Campaigns of Nader Shah

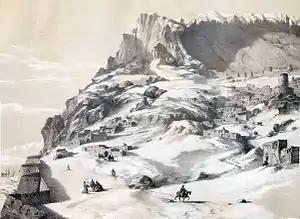
An artist's illustration of an Armenian-Iranian border town in the Caucasus

As a direct result of Tahmasp II's blunders in his ill-fated invasion of the Ottoman Caucasus all of Nader's previous gains on the battlefield were lost and a humiliating treaty had been signed, giving away Isfahan's hegemony over the Caucasus to Istanbul. This settlement gave Nader the authority to force Tahmasp's abdication and resume the war against the Turks by launching an invasion of Ottoman Iraq and Mesopotamia.